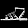
Label: Sandal